M113A4 armored medical evacuation vehicle

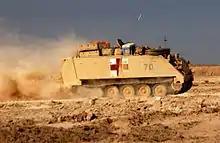
M113A3 armored ambulance in Fallujah, Iraq, 2004

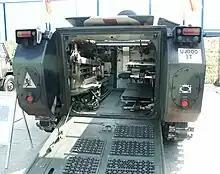
Interior of a Polish Army ambulance, with litters visible along the right of the interior

Ambulance versions of the M113 have existed for nearly as long as the vehicle has been in production, and fielded by many different countries. During the Vietnam War the U.S. Army introduced the M113 medevac vehicle to function as an armored ambulance for the treatment and evacuation of wounded personnel from the battlefield. Based upon the standard version of an M113, the seats in rear of the vehicle that were normally used by troops were replaced with two or four litters along either side, attached by chains suspended from the ceiling to the floor. Medical equipment and supplies were carried in internal stowage boxes. Following introduction of later A2 and A3 versions of the base vehicle, vehicles in U.S. service were re-designated as the M113A2/3 armored ambulance.